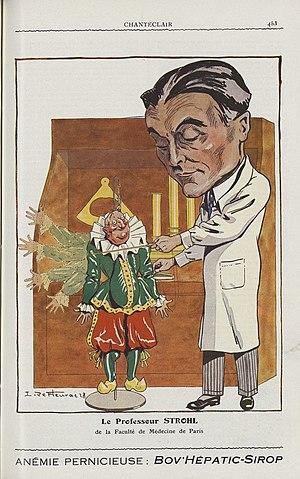
""André Strohl "" (portrait charge par F. De Fleurac) Chanteclair . - 1928. - 23e année Pour établir des liens vers ce document, utiliser les URL ci-dessous
André Strohl, né le 20 mars 1887 à Poitiers et mort le 10 mars 1977 dans le 14ᵉ arrondissement de Paris, est un médecin français. Il est connu pour sa participation, en 1916 à la description initiale de syndrome de Guillain-Barré.